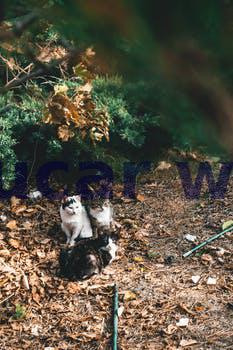
Label: Watermark